Elfriede Blauensteiner

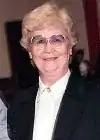

Elfriede Martha Blauensteiner (22 January 1931 – 16 November 2003), dubbed The Black Widow, was an Austrian serial killer who murdered at least three victims by poison. In each case, she inherited the victim's possessions.